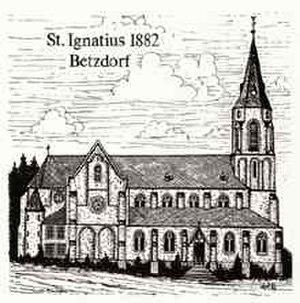
Betzdorf est une municipalité allemande située dans le Land de Rhénanie-Palatinat et l’arrondissement d'Altenkirchen.